Prison–industrial complex

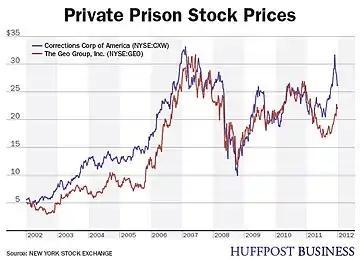
Private prison stock prices from 2002 to 2012

In a Bureau of Prisons (BOP)–funded study, privatized prisons were compared side-to-side with the public prisons on economic performance, and quality of life. The study found that in a trade-off for allowing prisons to be more cheaply run and operated, the degree to which prisoners are reformed goes down. Because the privatized prisons are so much larger than the public-run prisons, they were subject to economies of scale, allowing for a more efficient, lower-cost alternative to government spending on incarceration.